Iraq War

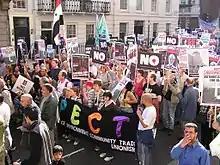
Protesters on 19 March 2005, in London, where over 150,000 marched

In 2013, the total cost of the war to date was estimated at $1.7 trillion by the Watson Institute for International and Public Affairs at Brown University. However, some economists argue the total cost to the US economy could range from $3 to $6 trillion, including long-term interest and veterans' costs, by 2053. The upper ranges of these estimates include the long-term cost of disability compensation and medical care to US troops. Harvard's public finance expert, Linda J. Bilmes, estimated that these costs alone would amount to nearly $1 trillion over the next 40 years. Bilmes also argued the war diverted resources from Afghanistan, raised oil prices, increased US federal debt, and contributed to the 2008 financial crisis. The most recent estimates indicate costs will exceed $2.9 trillion by 2050. This figure includes direct costs such as military operations, veterans' care, and reconstruction, as well as long-term expenses, particularly for veterans' healthcare and disability benefits. As of 2023, $1.8 trillion had been spent, and costs will continue over the coming decades due to care for veterans and other war-related expenditures.